Mister Jerico

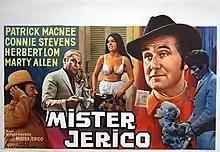
Belgian theatrical poster

Mister Jerico is a 1970 British crime comedy film directed by Sidney Hayers and starring Patrick Macnee. Originally made for TV, it was released theatrically in the U.K. and some other territories. Smooth conman Dudley Jerico plots to relieve millionaire Mr. Rosso of his Gemini diamond.